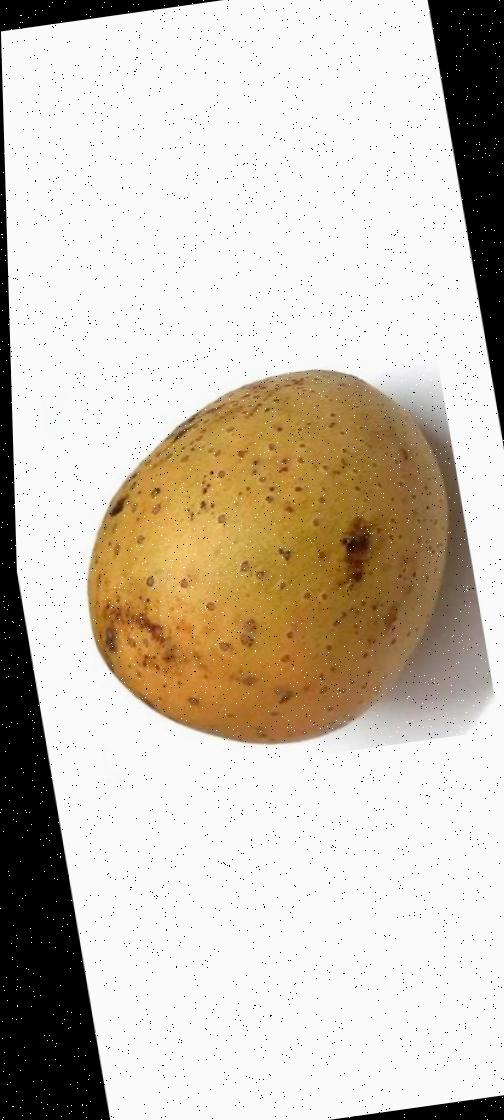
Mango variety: Gourmoti